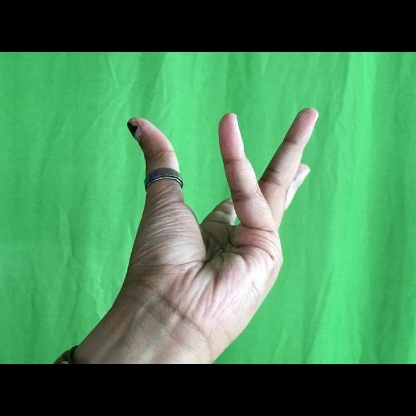
Mudra: Alapadmam